Marrit Steenbergen

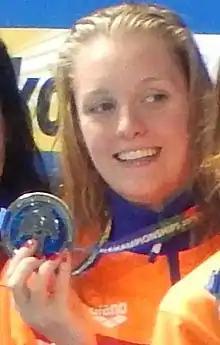
Steenbergen with one of her Kazan 2015 medals

Marrit Steenbergen (born 11 January 2000) is a Dutch competitive swimmer. She won gold medals in the 100 m and 200 m freestyle events at the 2022 European Championships held in Rome, Italy.